Dave Piontek

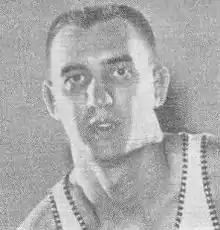

David Vincent Piontek (August 27, 1934 – May 12, 2004) was an American professional basketball player.